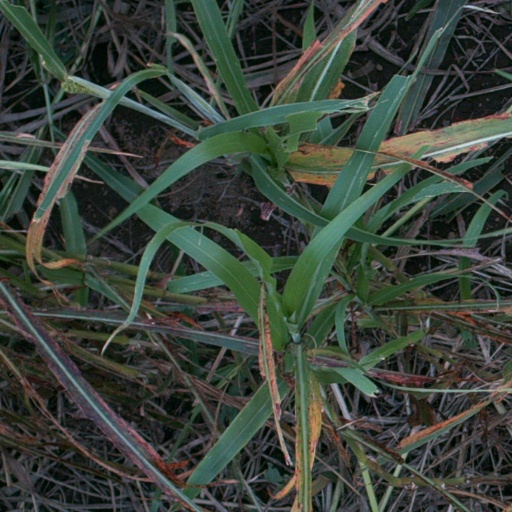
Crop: sorghum